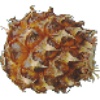
Label: pineapple_mini